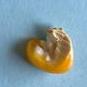
Maize quality: Bad